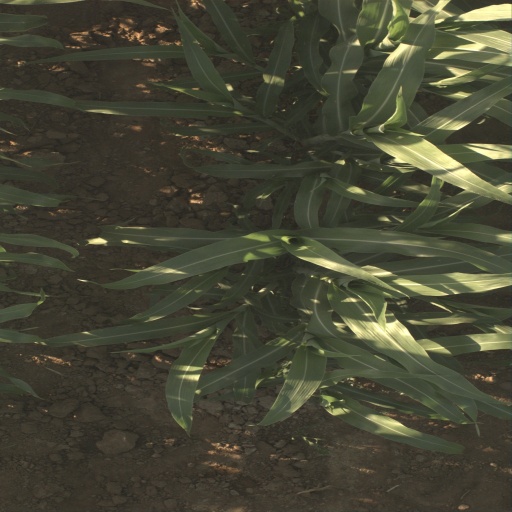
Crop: sorghum